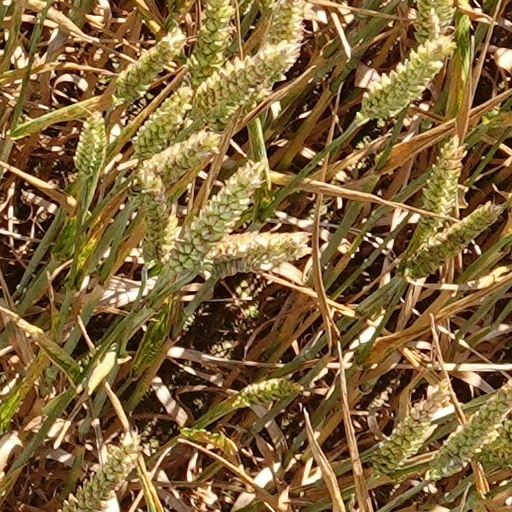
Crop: wheat